Autorack

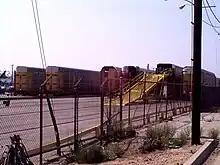
Autoracks wait to be unloaded in a BNSF Railway facility in Los Angeles, California.

Both railroads and automakers wanted to eliminate theft and damage from vandalism and weather, thus reducing shipping costs. They also wanted to increase the number of vehicles carried per rail car for the same reason. Toward that end, in 1968 General Motors and the Southern Pacific Railroad jointly began work on development of a radical new rail car designed to carry the Chevrolet Vega, a new compact car being developed by GM. Known as Vert-A-Pac, the rail cars would hold 30 Vegas in a vertical, nose-down position, versus 18 in normal tri-level autoracks. Each Vega was fitted with four removable, cast-steel sockets inserted into the undercarriage that locked into the hooks on the bottom-hinged doors that made up the car side.